Johann Friedrich Julius Schmidt

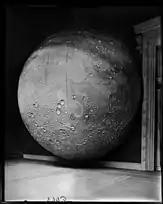
Field Columbian Museum Moon Model, made by Julius Schmidt and Thomas Dickert in 1854

A year later, after Benzenberg died, he joined the Bonn Observatory under Friedrich Wilhelm Argelander. Here, Schmidt measured the visual magnitudes and positions for Hora V of the Berlin Academy of Sciences star chart and catalogue project. He was not able to continue observing the Moon due to his job, but he still obtained numerous valuable drawings, and when he did not, what was seen was preserved in writing. He left Bonn in May of 1853 due to ill health. He received an honorary doctorate from Bonn in 1868.